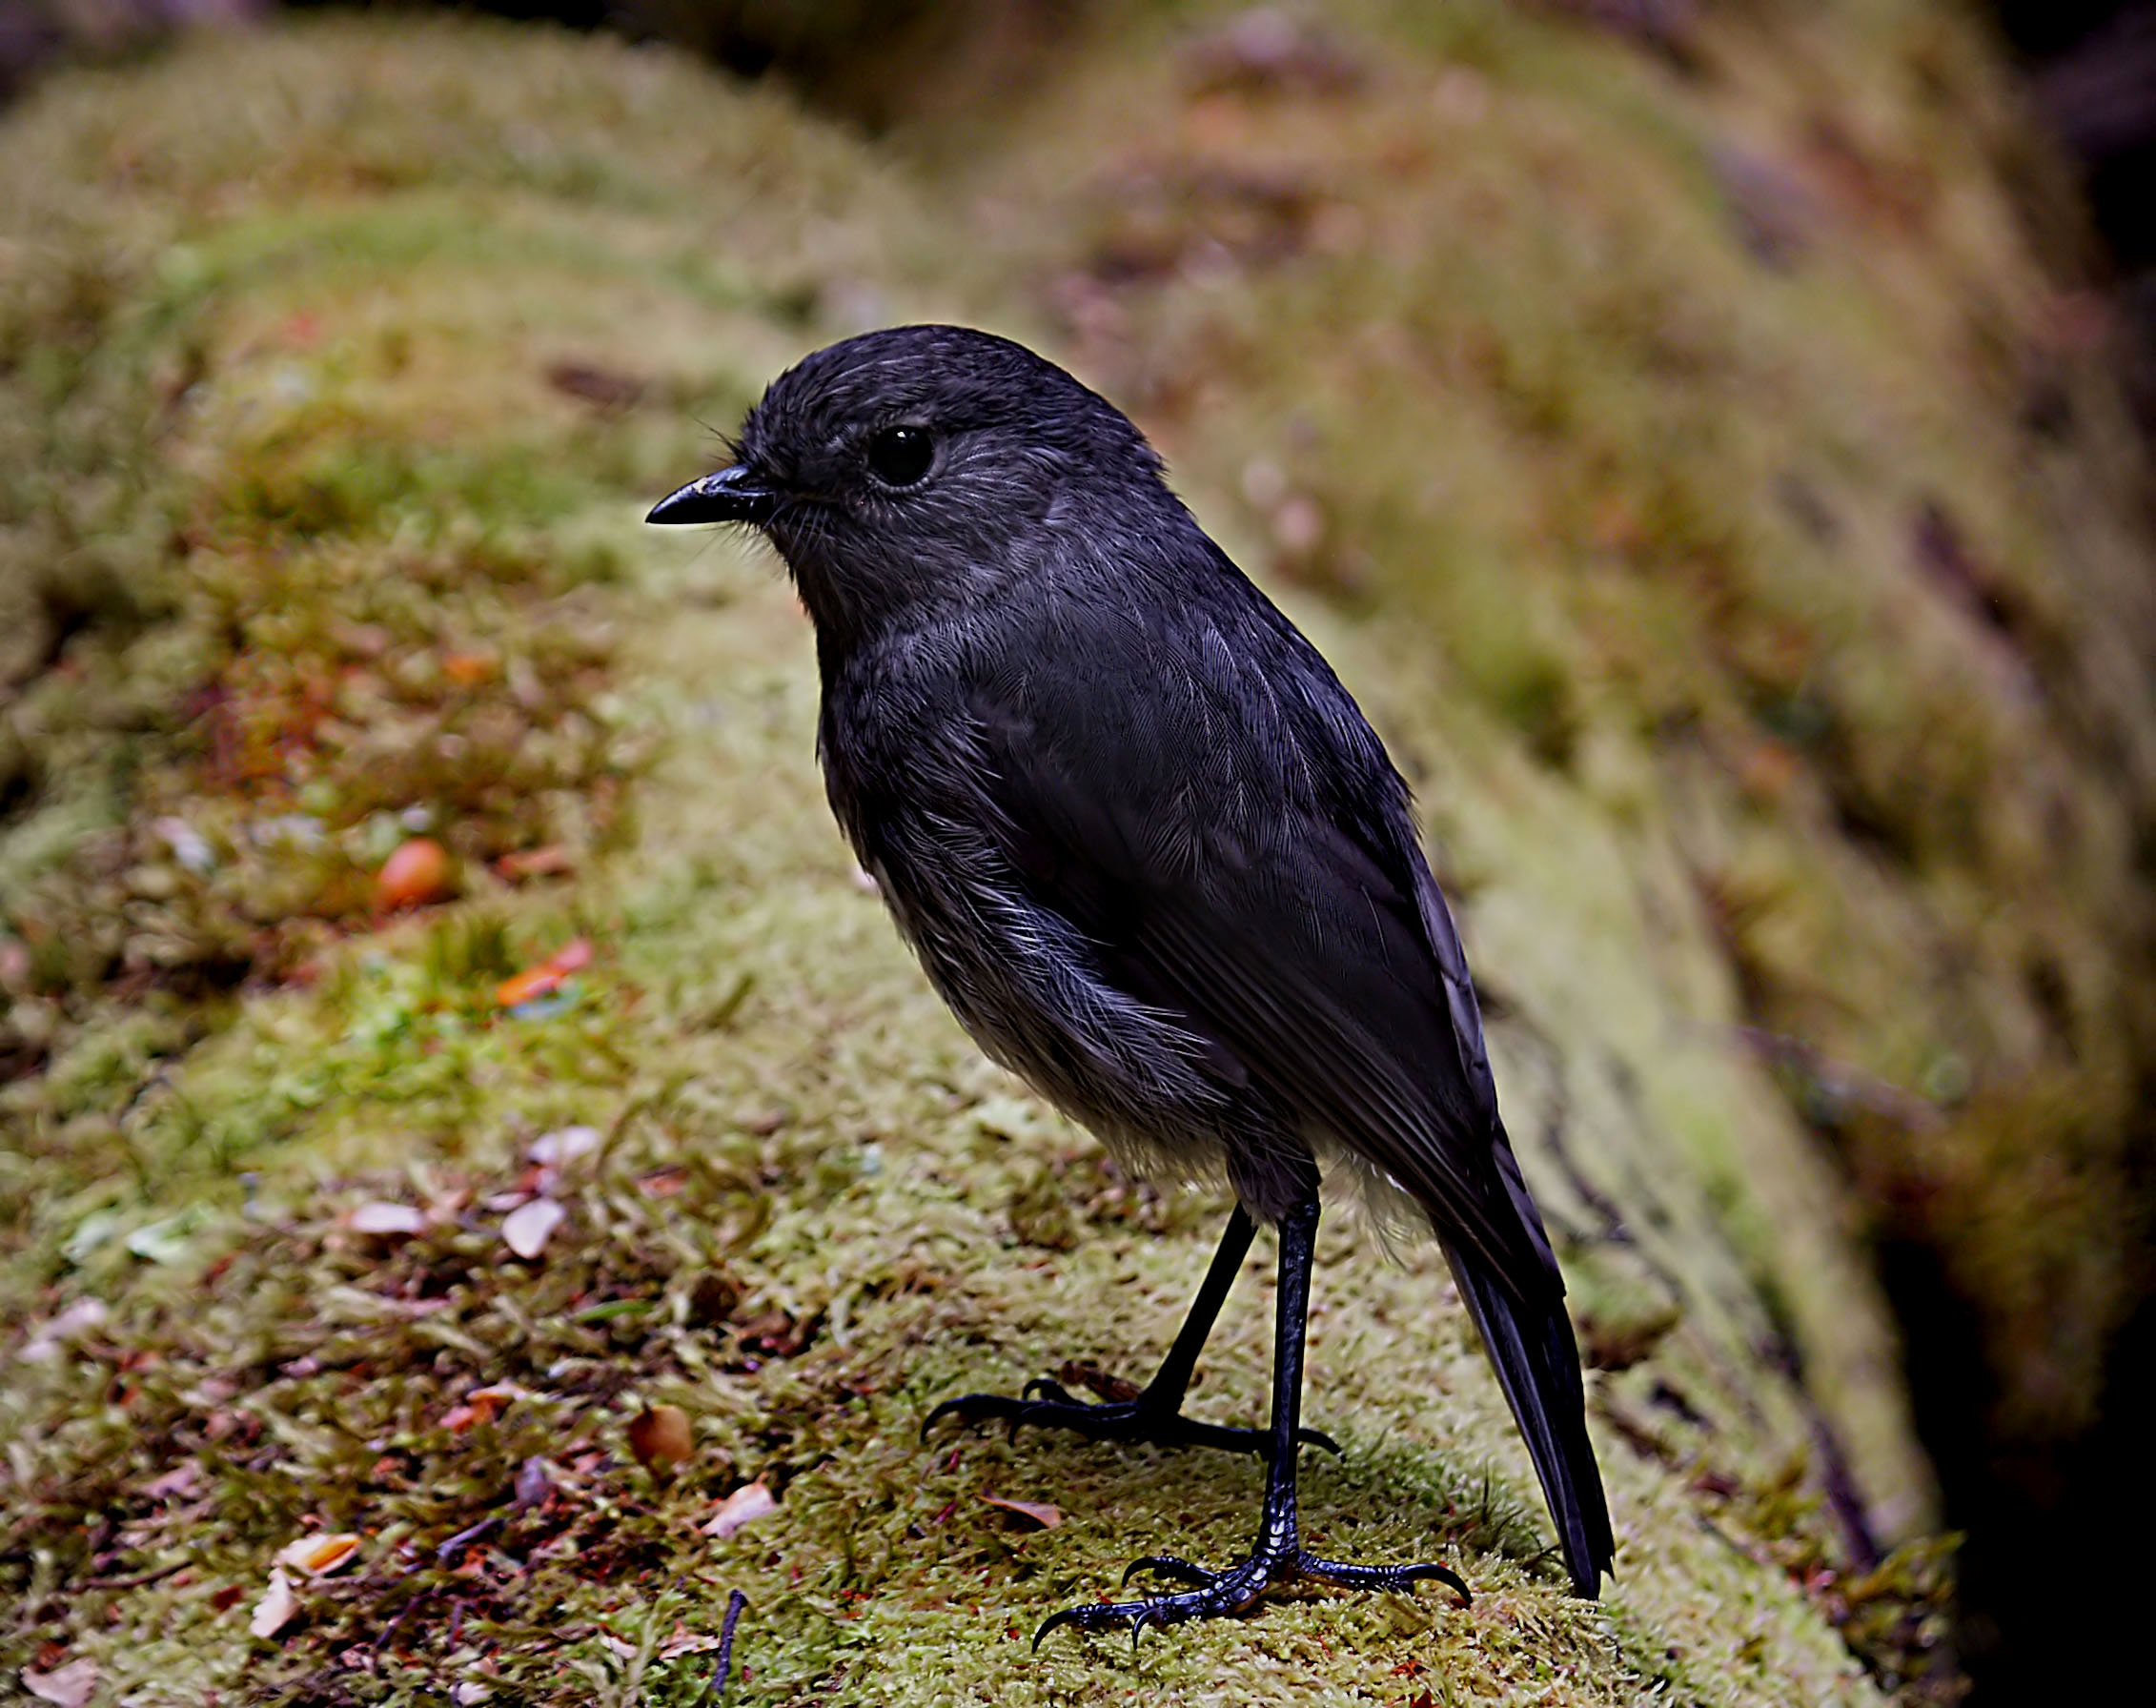
nature, bird, wildlife, beak, fauna, vertebrate, blackbird, tomtit, newzealandbushrobin, old world flycatcher, perching bird, emberizidae, cinclidae